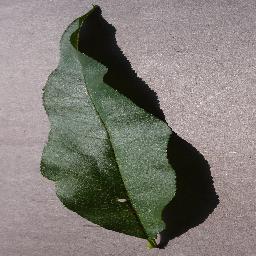
Label: Peach___healthy